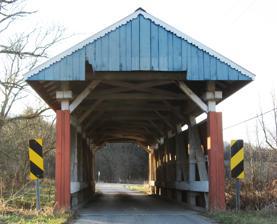
Building: Parks Covered Bridge (Chalfunts, Ohio)
Country: United States of America
Year built: 1883
United States historic place Parks Covered Bridge U.S. National Register of Historic Places Nearest city Chalfants, Ohio Coordinates 39°51′09″N 82°16′45″W / 39.85250°N 82.27917°W / 39.85250; -82.27917 ( Parks Covered Bridge ) Area less than one acre Built 1883 Built by Dean, William A..; Tracey, J. T. Architectural style Multiple kingpost truss NRHP reference No. 74001590 Added to NRHP September 10, 1974 The Parks Covered Bridge , in Perry County, Ohio near Chalfants, Ohio , was built in 1883.  It was listed on the National Register of Historic Places in 1974. It was built by William A. Dean and J.T. Tracey. It spans a branch of Jonathan Creek and is a "very good example" of a multiple kingpost truss covered bridge . It is located south of Chalfants, and north of Somerset on County Road 33, in Hopewell Township, Perry County, Ohio . References